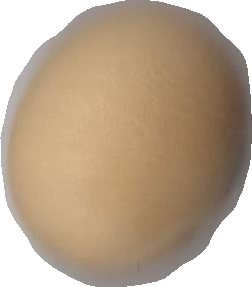
Variety: Grobogan